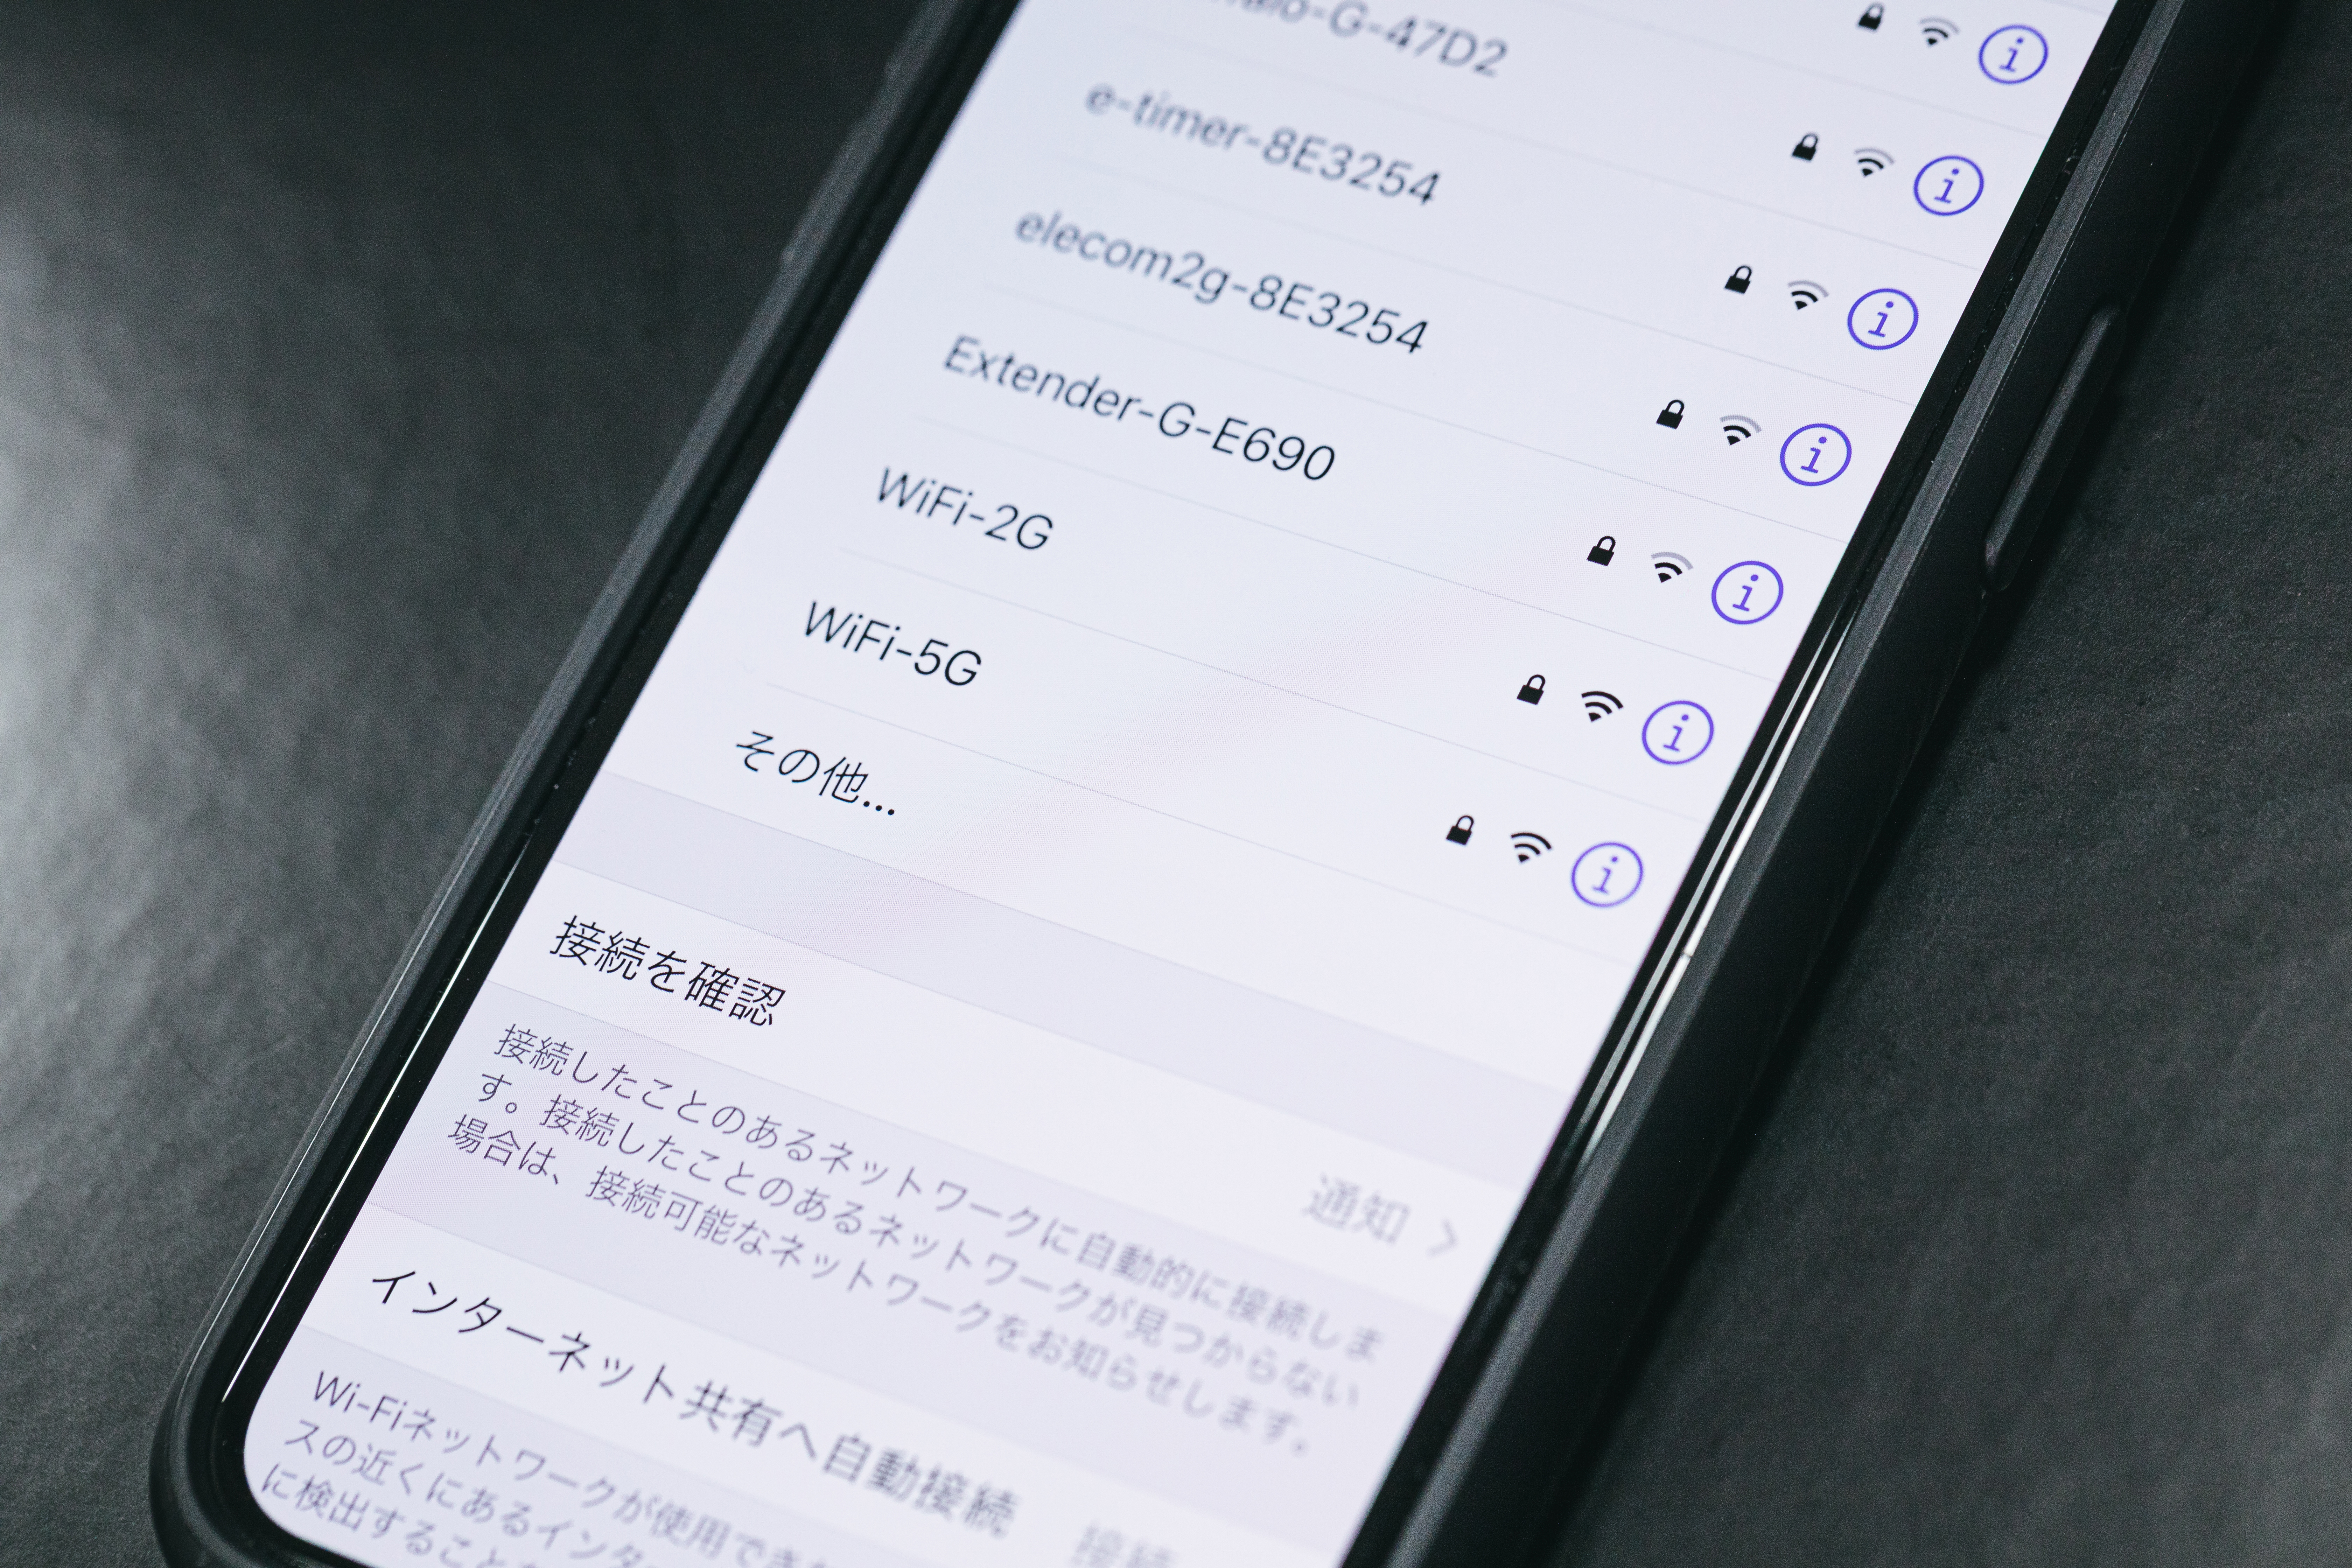
5g, text, gadget, iphone, mobile phone, smartphone, portable communications device, communication device, technology, electronic device, font, screenshot, mobile device, ipod touch